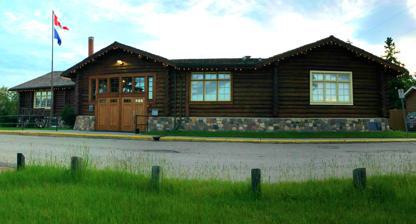
Building: Pioneers Cabin (Edmonton)
Country: Canada
Year built: 1959
Historic building in Edmonton, Alberta Bison Lodge (FKA-Pioneers Cabin) Bison Lodge in 2020 General information Location Edmonton , Alberta Address 9430 Scona Road NW Coordinates 53°32′04″N 113°29′05″W / 53.5343484°N 113.4847326°W / 53.5343484; -113.4847326 Opened 1959 Website https://www.pioneerscabin.com/ The Bison Lodge of Edmonton (formerly known as the Pioneers Cabin, Or Old Timers' Cabin) is a historic building in Edmonton , Alberta, Canada. History The cabin first opened in 1959 under the name "The Old Timers' Cabin." The structure is a natural log house with a stone chimney, a poplar floor, cedar shingles, and spruce window frames. The cabin was built by a 76-year-old log specialist named Hobart Dowler for the Northern Alberta Pioneers and Descendants Association (NAPDA). The building was built from spruce logs that came from Dowler's Pigeon Lake property. With just an axe, the logs were fit together using a saddle notch, creating a water tight fit without additional chinking. The logs were measured, assembled and numbered at Pigeon Lake before being disassembled and remade on the building site in Edmonton. The cabin is located in the North Saskatchewan river valley on Scona Hill, on a site which had been leveled to give fill to the Low Level Bridge . The style was intentionally picked for its status as a pioneer symbol, mirroring the Northern Alberta Pioneers and Descendants' association with the past. The association was founded in 1894 by a number of prominent Edmontonians such as for example, James Gibbons, Donald Ross Sr., John McDougall, and Harrison Young. Events As of 2024, paid events such as weddings and corporate meetings financially support the maintenance of the designated historic resource (Bison Lodge), and the creation of community and cultural events at Bison Lodge. References ^ "Edmonton Events Venue | Edmonton Weddings Venue | Old Timers Cabin" . The Cabin | Event Venues Edmonton . ^ Peterson, Karen (July 8, 1987). "Pioneer's Cabin Improves Accessibility" . The Edmonton Journal . ^ "About" . The Cabin | Event Venues Edmonton . ^ "NAPOTA Cabin (Scona Road) | Edmonton Maps Heritage" . www.edmontonmapsheritage.ca . ^ Zedeb, Chris (November 16, 2013). "Nov. 16, 1959: Old Timers Cabin opens" . The Edmonton Journal . p. A2. ^ "Old Timers' Cabin - Edmonton Historical Board" . www.edmontonsarchitecturalheritage.ca . This Edmonton -related article is a stub . You can help Wikipedia by expanding it . v t e This article about a building or structure in Alberta is a stub . You can help Wikipedia by expanding it . v t e External links Official website Old Timers' Cabin website (archived)